Flash memory

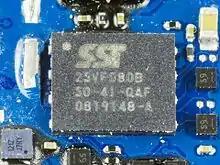
Serial Flash: Silicon Storage Tech SST25VF080B

Serial flash is a small, low-power flash memory that provides only serial access to the data - rather than addressing individual bytes, the user reads or writes large contiguous groups of bytes in the address space serially. Serial Peripheral Interface Bus (SPI) is a typical protocol for accessing the device.